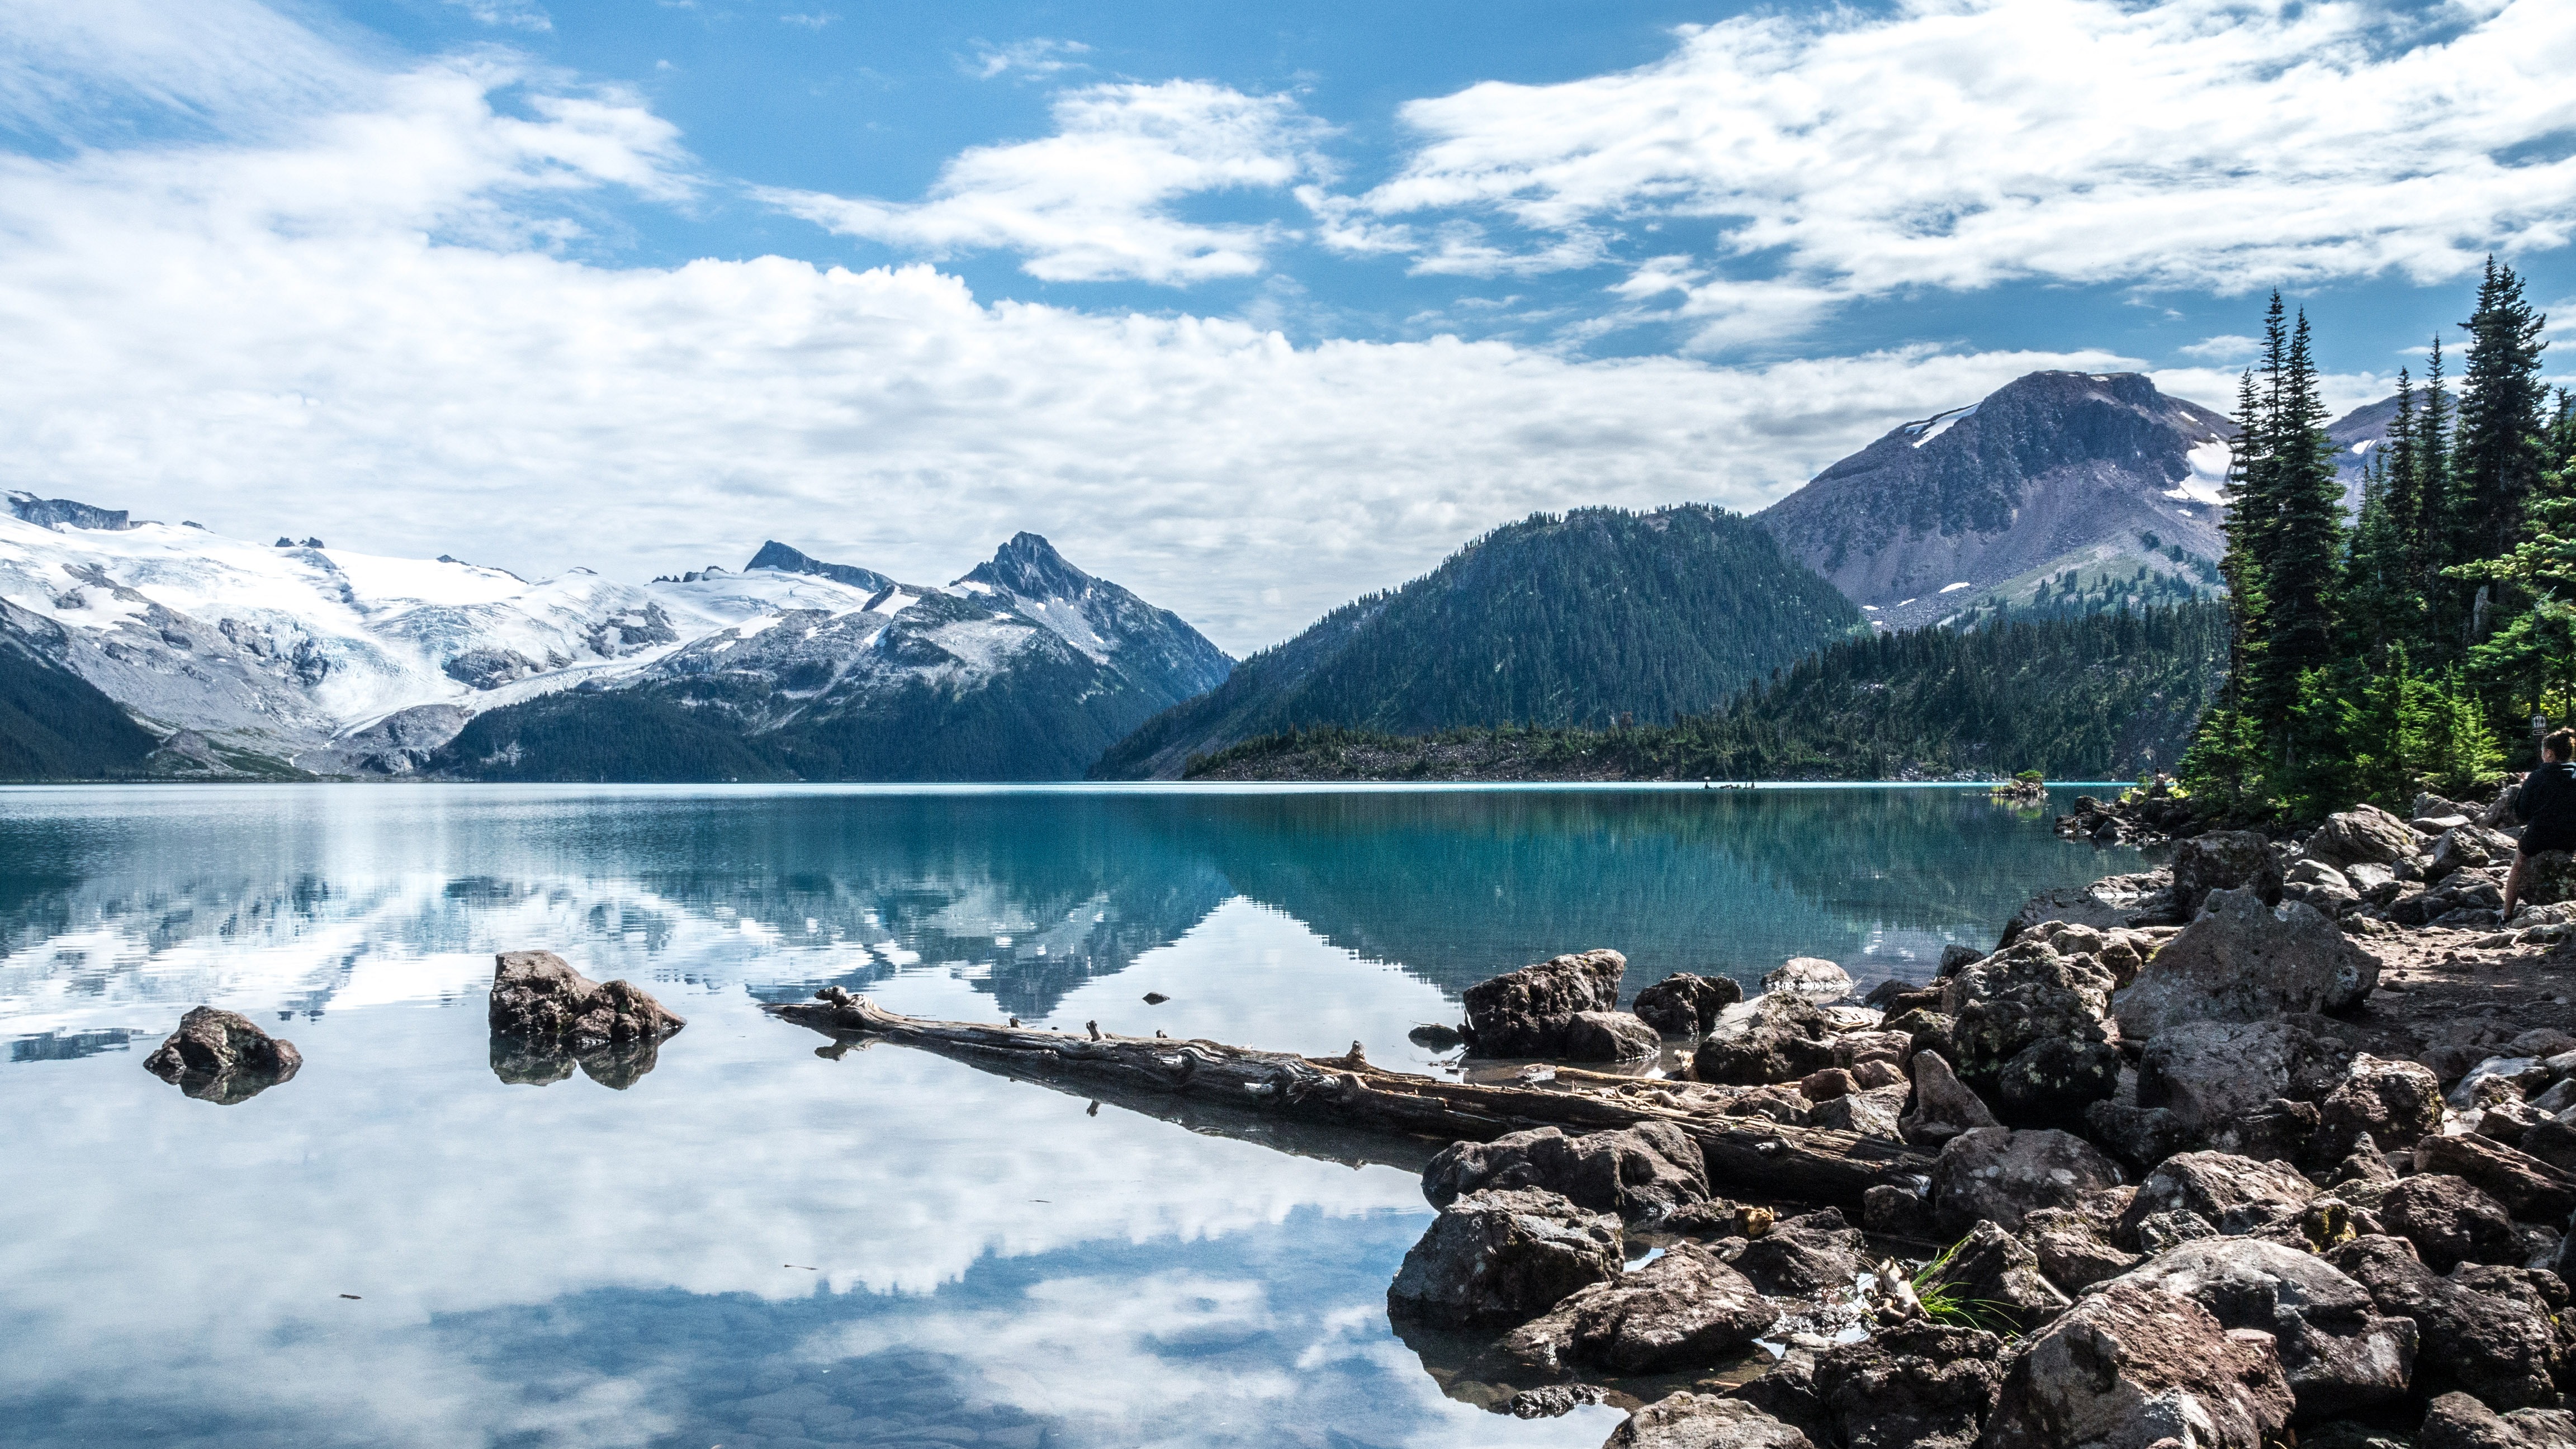
landscape, water, nature, wilderness, mountain, snow, lake, mountain range, scenic, glacier, fjord, trees, clouds, alps, vista, loch, moraine, landform, pine trees, mountainous landforms, glacial landform